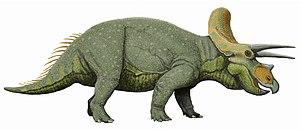
Ornithoscelida est un clade de dinosaures proposé en 2017. Le nom Ornithoscelida a été introduit en 1869 dans la littérature scientifique par Thomas Huxley. Cette classification a été abandonnée au profit de celle proposée par Harry Govier Seeley, divisant les dinosaures en saurischiens et ornithischiens. Ce terme a été réintroduit en 2017 par Matthew Baron et ses collègues, proposant une nouvelle classification phylogénétique des dinosaures en regroupant les théropodes et les ornithischiens au sein de ce clade.
Les Eusaurischia forment un clade de dinosaures saurischiens apparus au Trias supérieur dans ce qui est aujourd'hui l'Amérique du Sud.